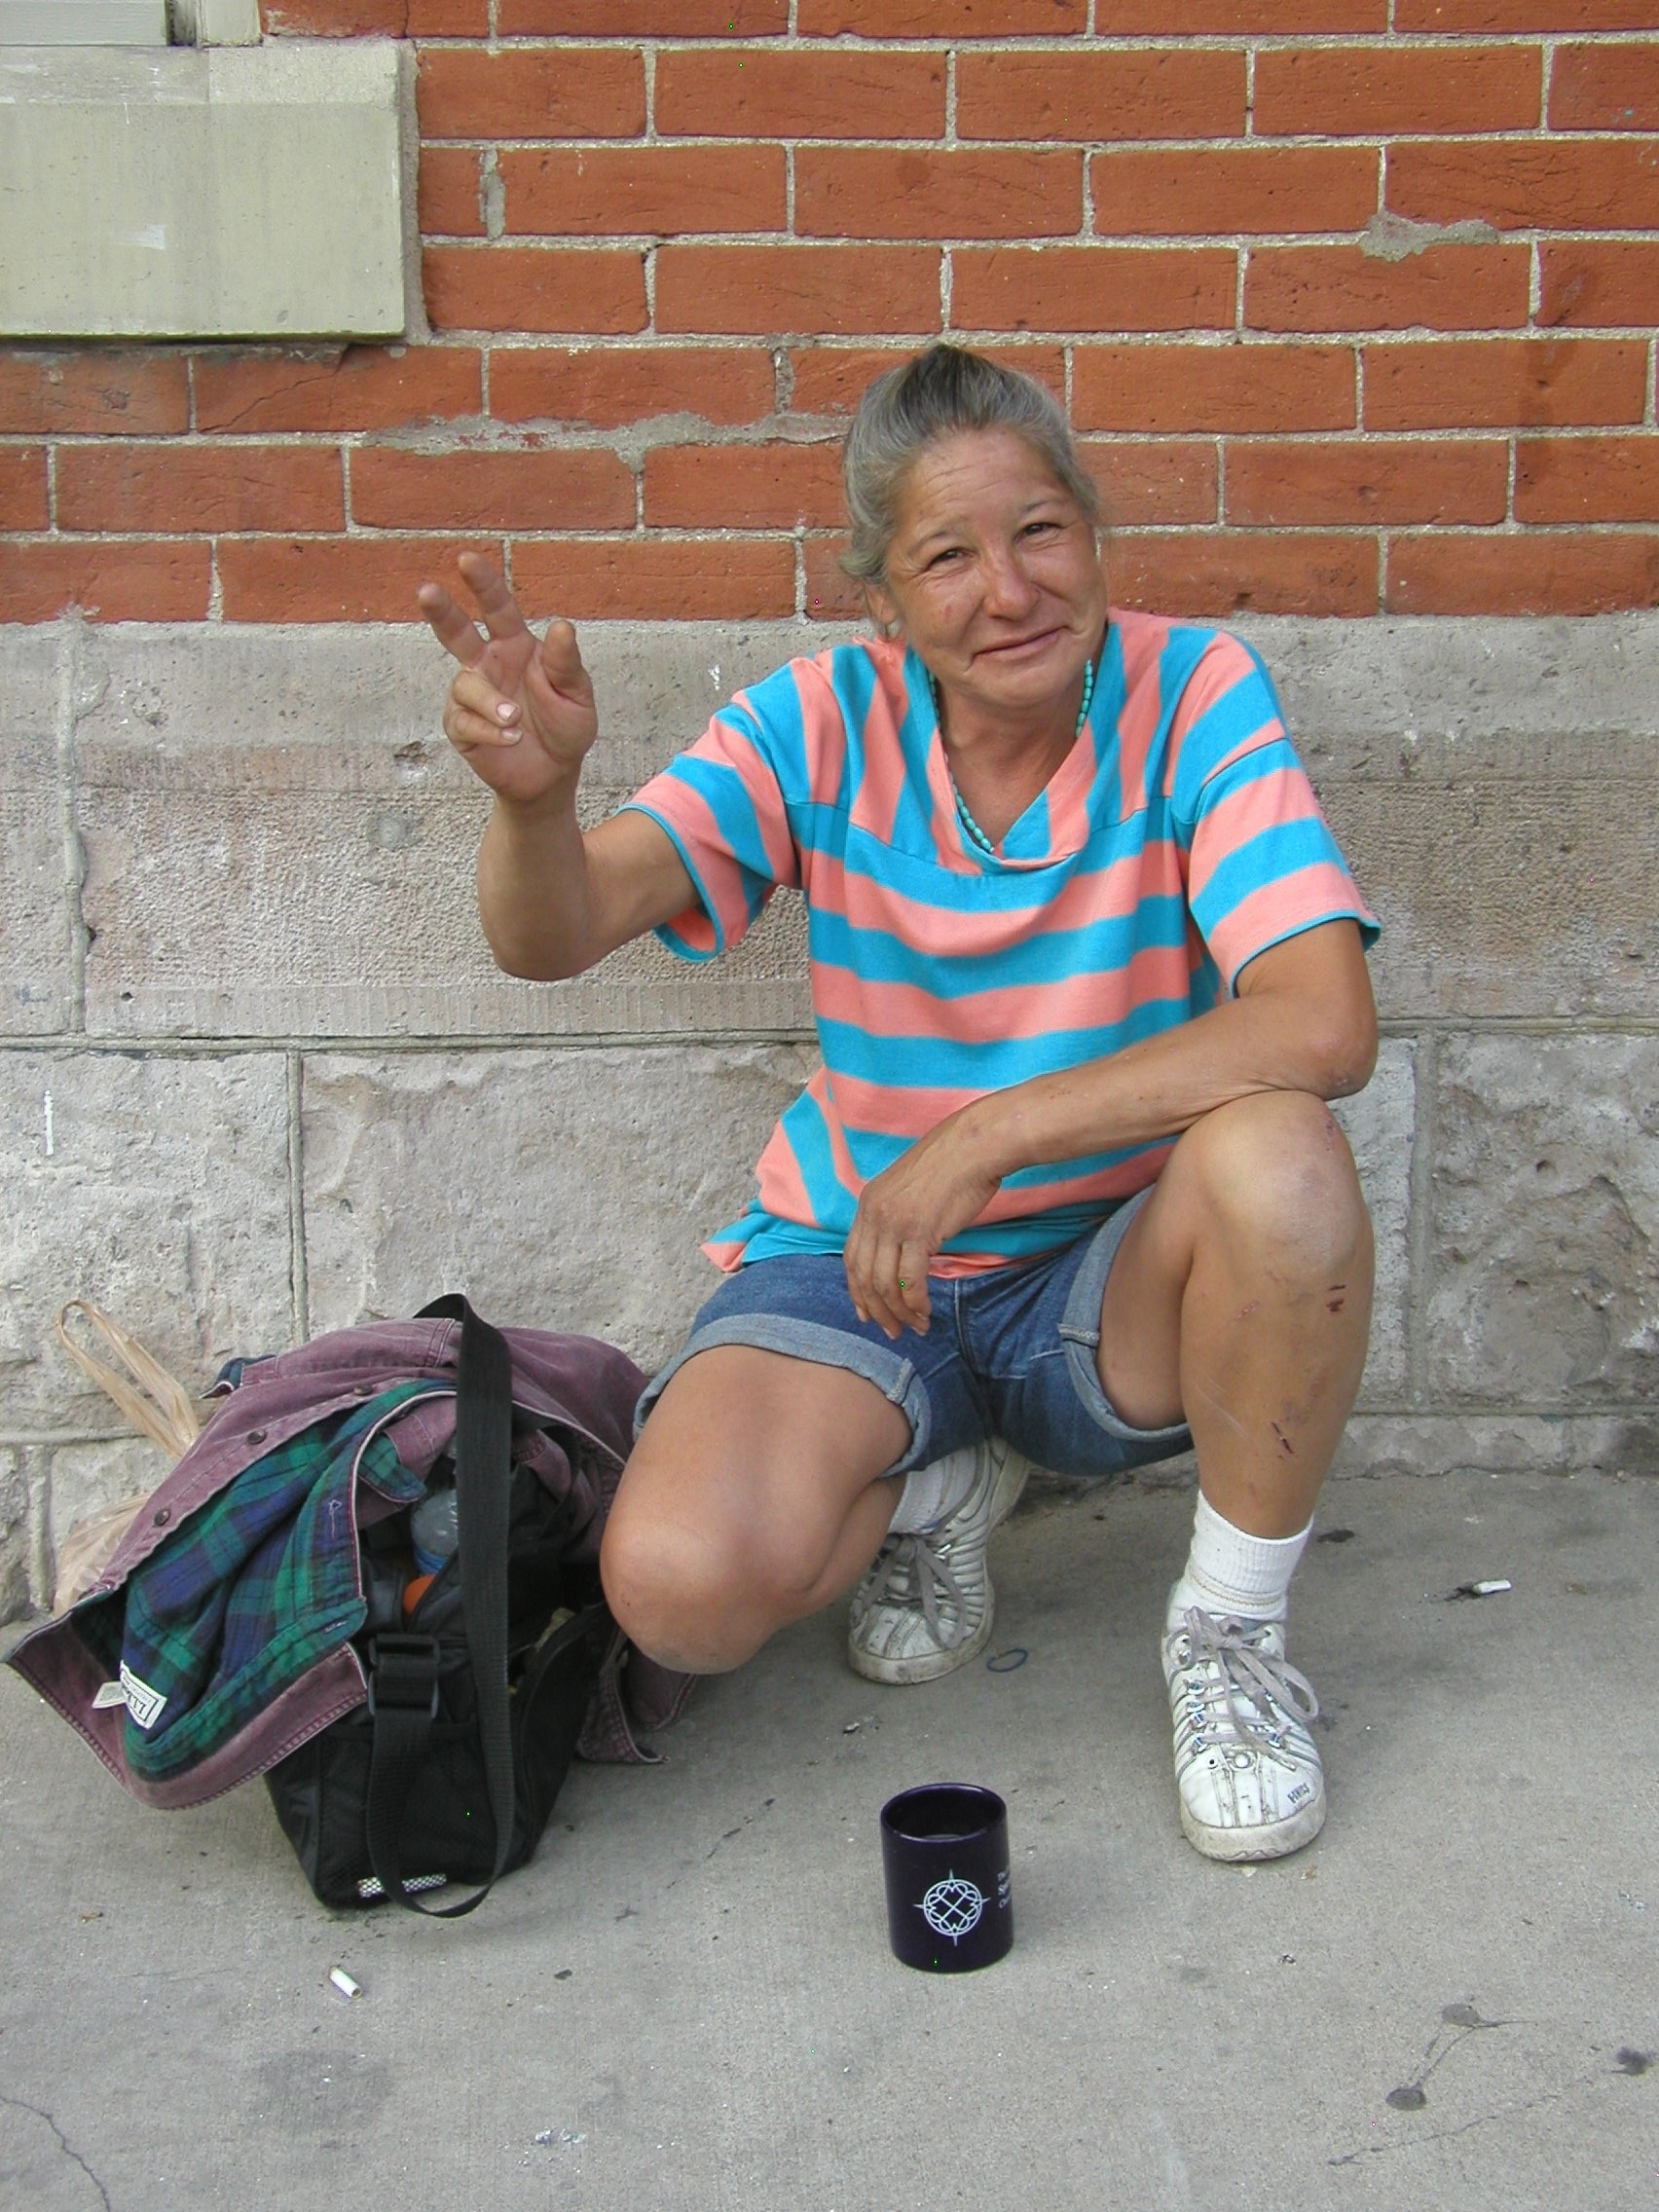
man, person, woman, male, leg, food, muscle, shelter, homeless, happy, poverty, relief, volunteer, homelessness, kindness, outreach, social justice, human positions